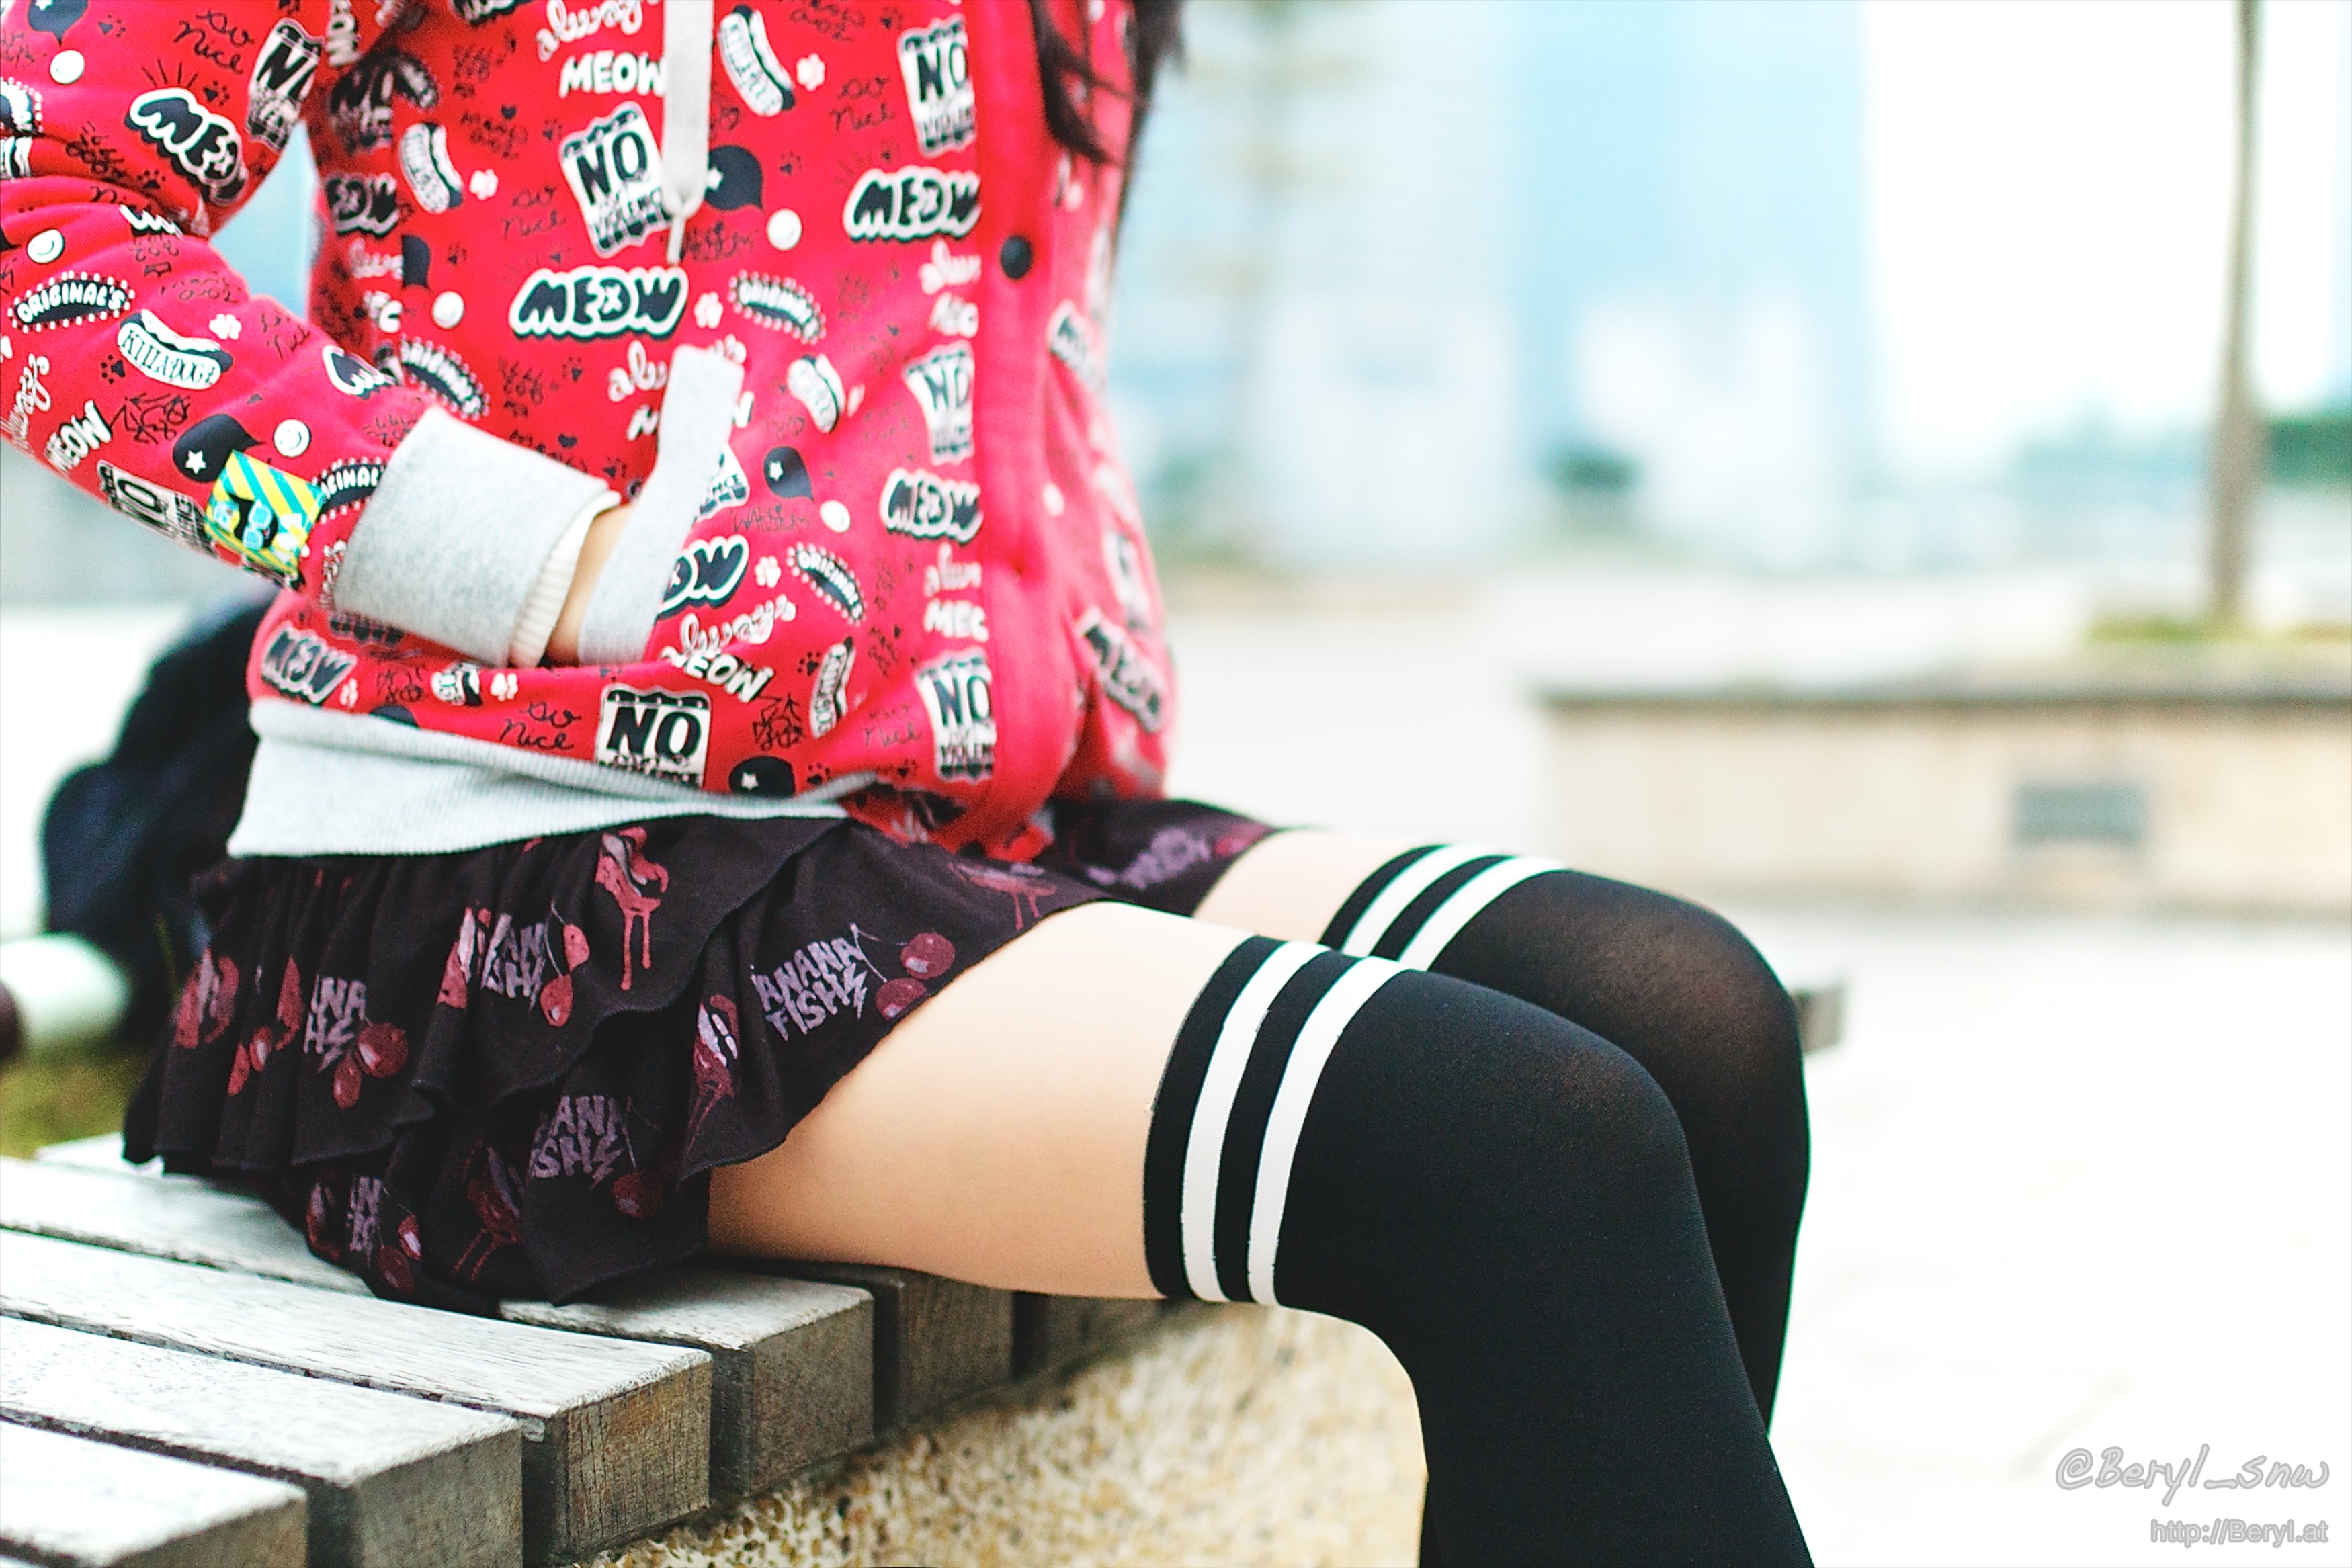
winter, bokeh, blur, girl, cute, boot, leg, pattern, fashion, nikon, clothing, black, legs, boots, sneakers, thigh, faceless, school, costume, socks, tights, kneesocks, pantyhose, knee, shortskirt, kneehigh, 350mmf14, d70, whitepattern, abdomen, photo shoot, undergarment